List of science fiction comedy works

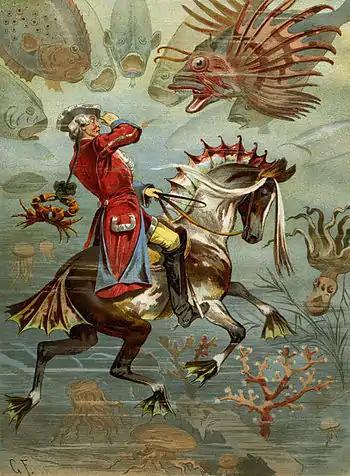
In the tall tales of Baron Munchausen, his adventures included visiting the Moon and travelling underwater

This is a list of science fiction comedy works—those mixing soft science fiction or science fantasy with comedy.